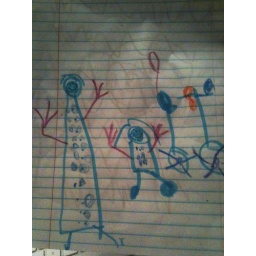
A book about Ani and Daddy's bike ride. Written and illustrated by Ani.